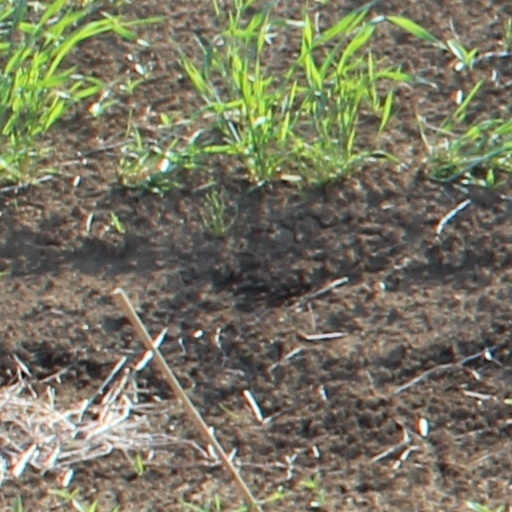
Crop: wheat